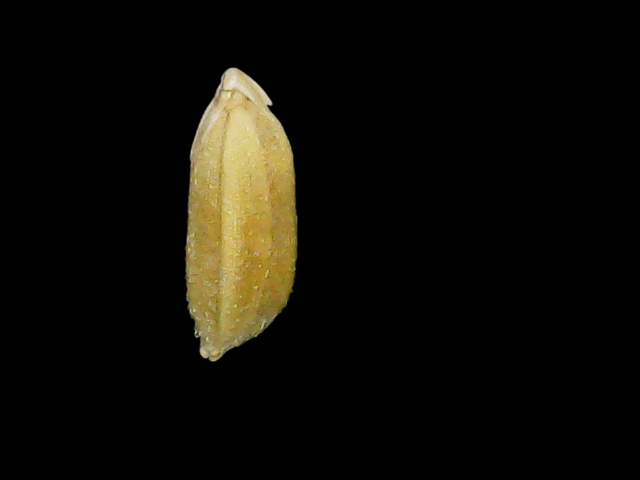
Rice variety: Bd95